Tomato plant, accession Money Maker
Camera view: vertical (180 deg); turntable rotation: 60 degrees
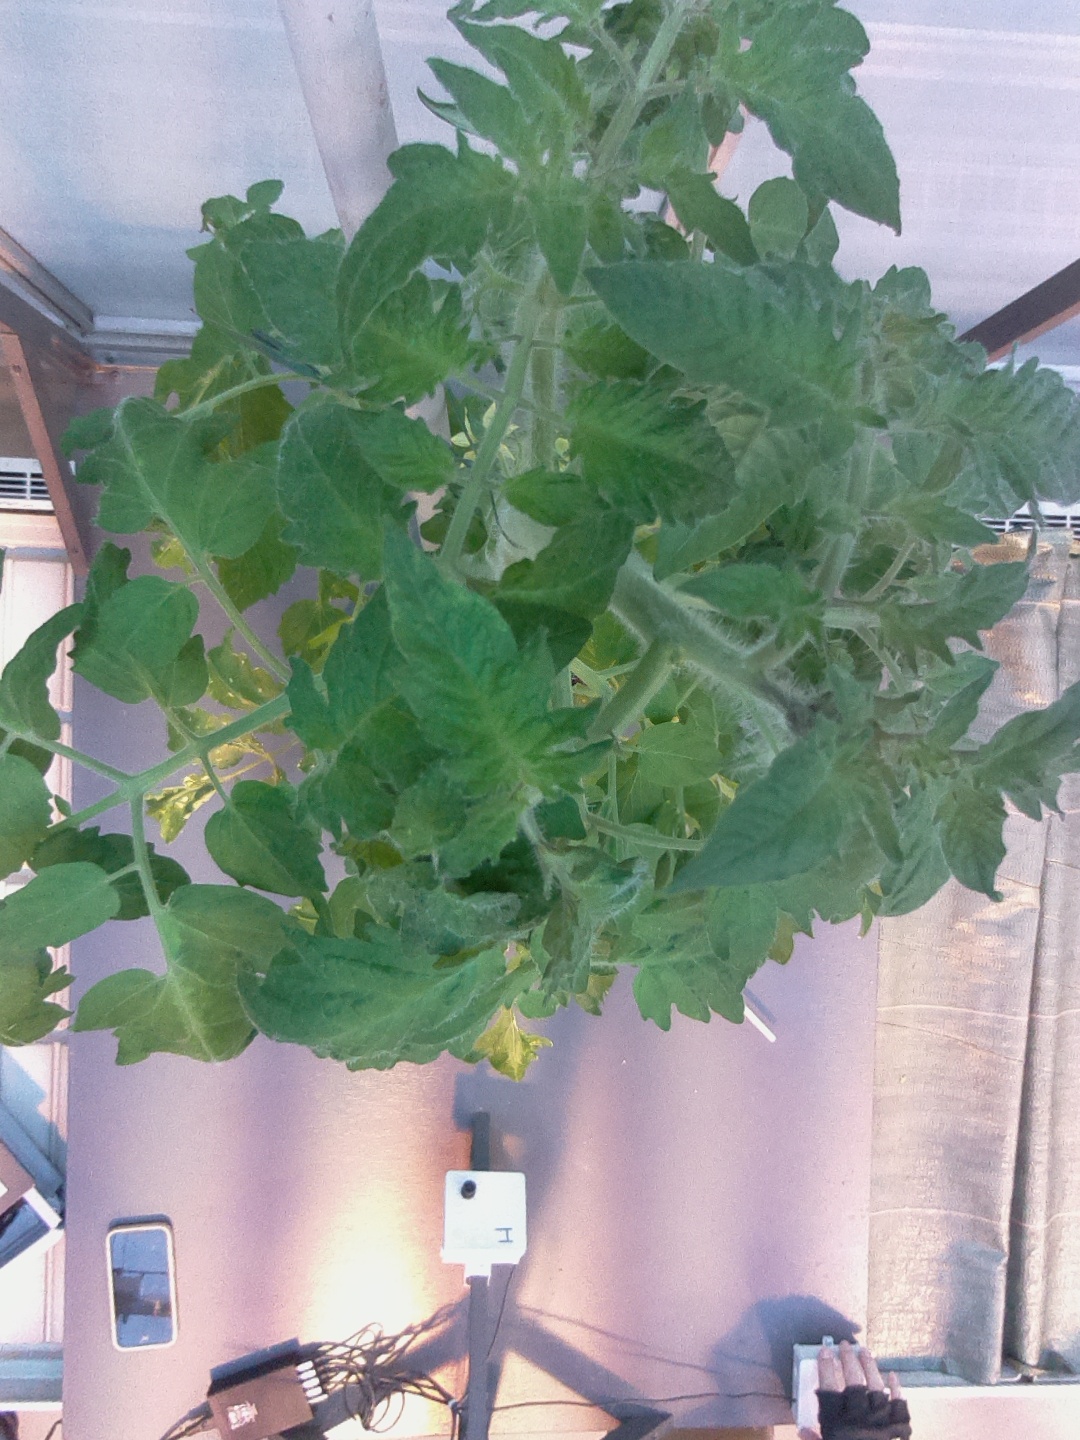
BBCH growth stage 61: 10%-20% of flowers open